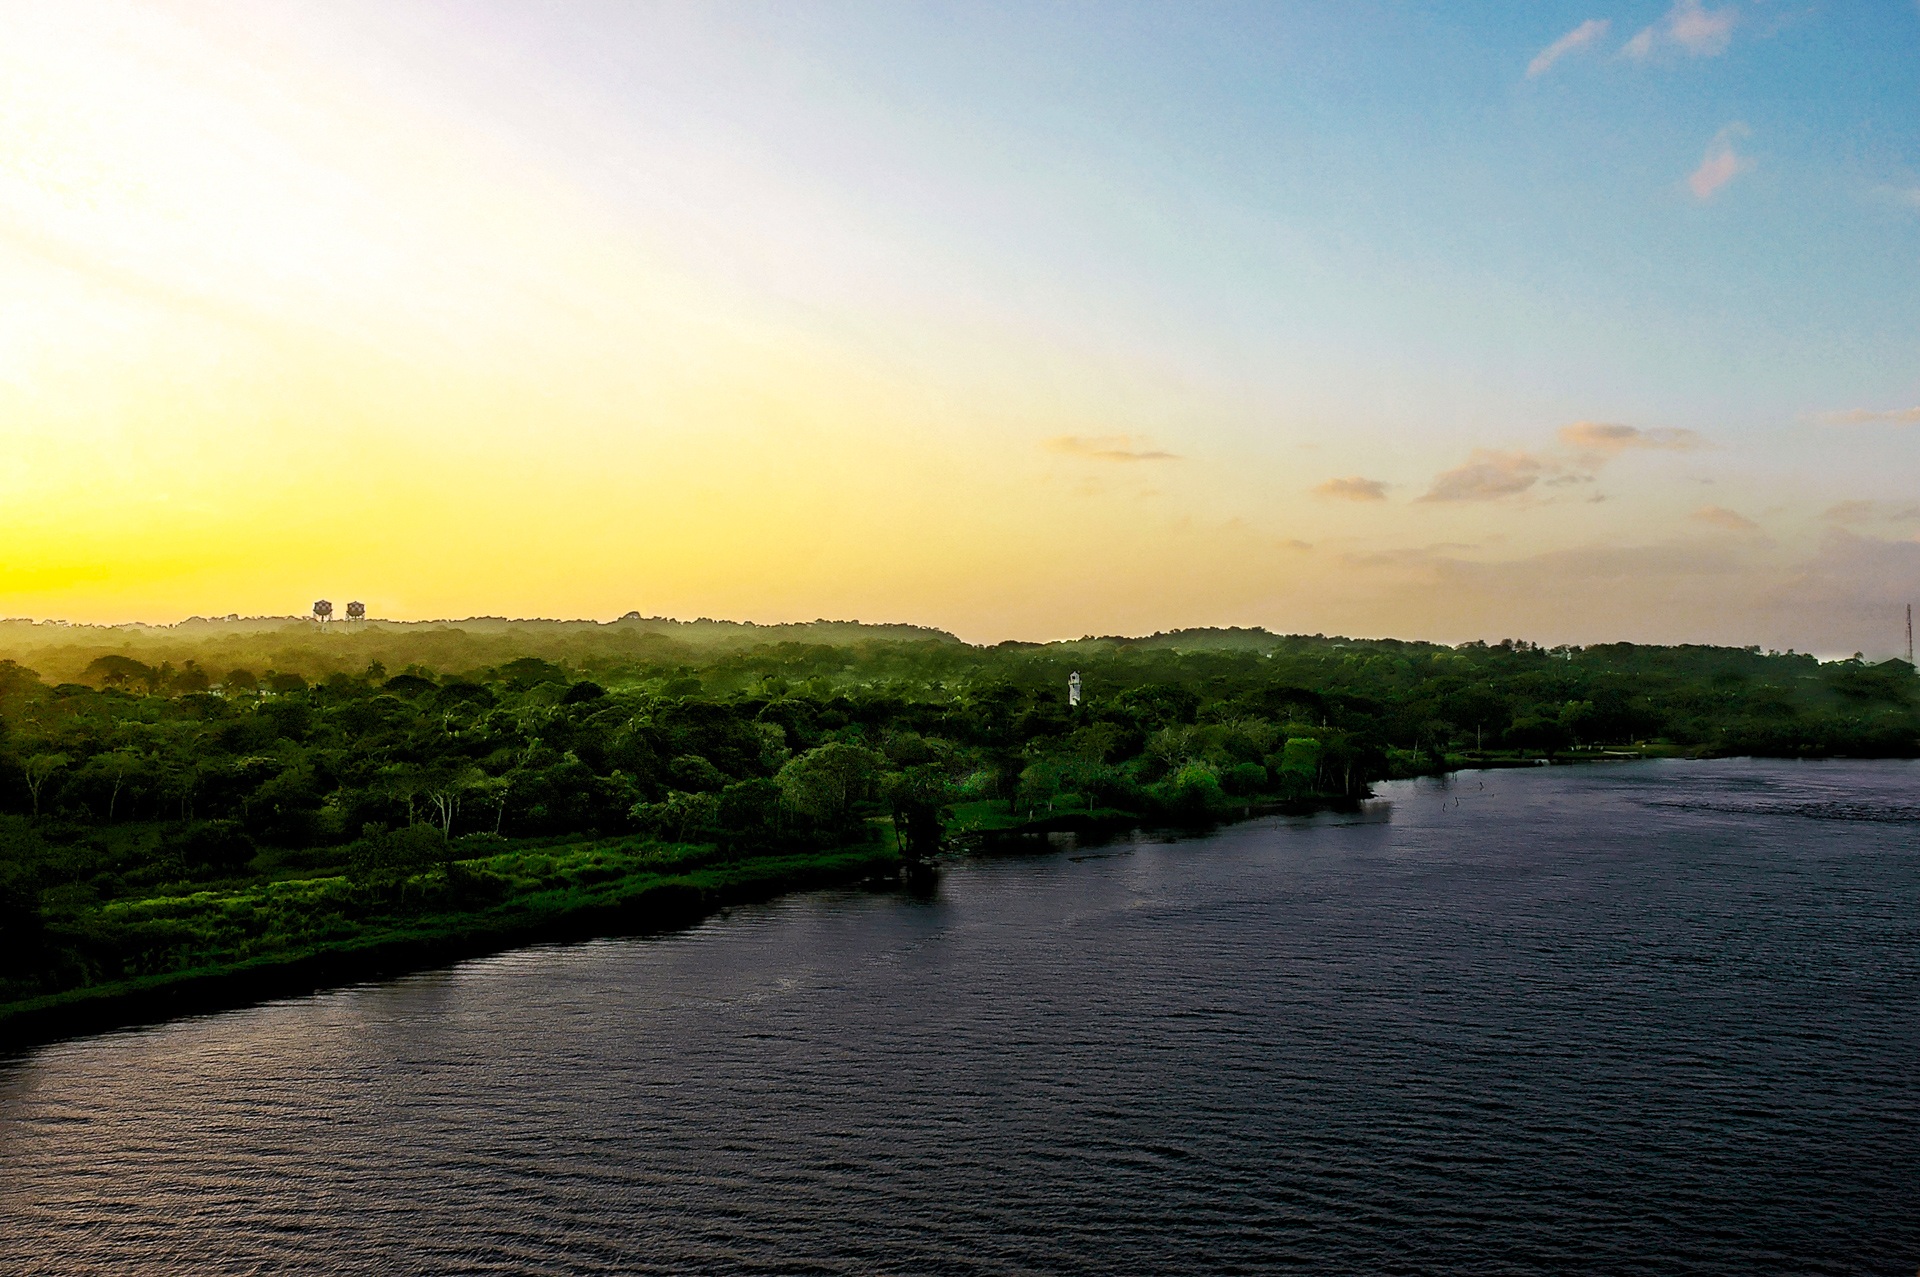
landscape, sea, coast, nature, forest, horizon, marsh, cloud, sky, sun, sunrise, sunset, sunlight, morning, shore, dawn, river, dusk, evening, reflection, reservoir, waterway, wetland, panama, panama canal, atmospheric phenomenon